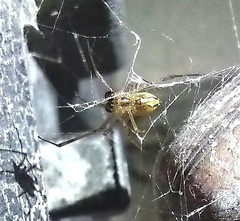
Species: Lactrodectus_hesperus